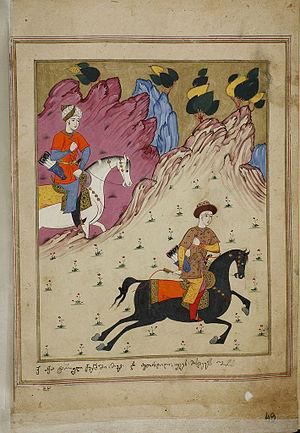
Le Chevalier à la peau de panthère ou L'Homme à la peau de tigre est un poème géorgien d'environ six mille vers écrit par Chota Roustavéli à la fin du XIIᵉ et au début du XIIIᵉ siècle. Il est considéré comme « le sommet de la littérature géorgienne » et tient depuis des siècles une place éminente dans le cœur des Géorgiens : la majorité d'entre eux est capable de citer de mémoire des strophes entières du poème et, jusqu'au début du XXᵉ siècle, un exemplaire faisait partie de la dot de toute jeune mariée.